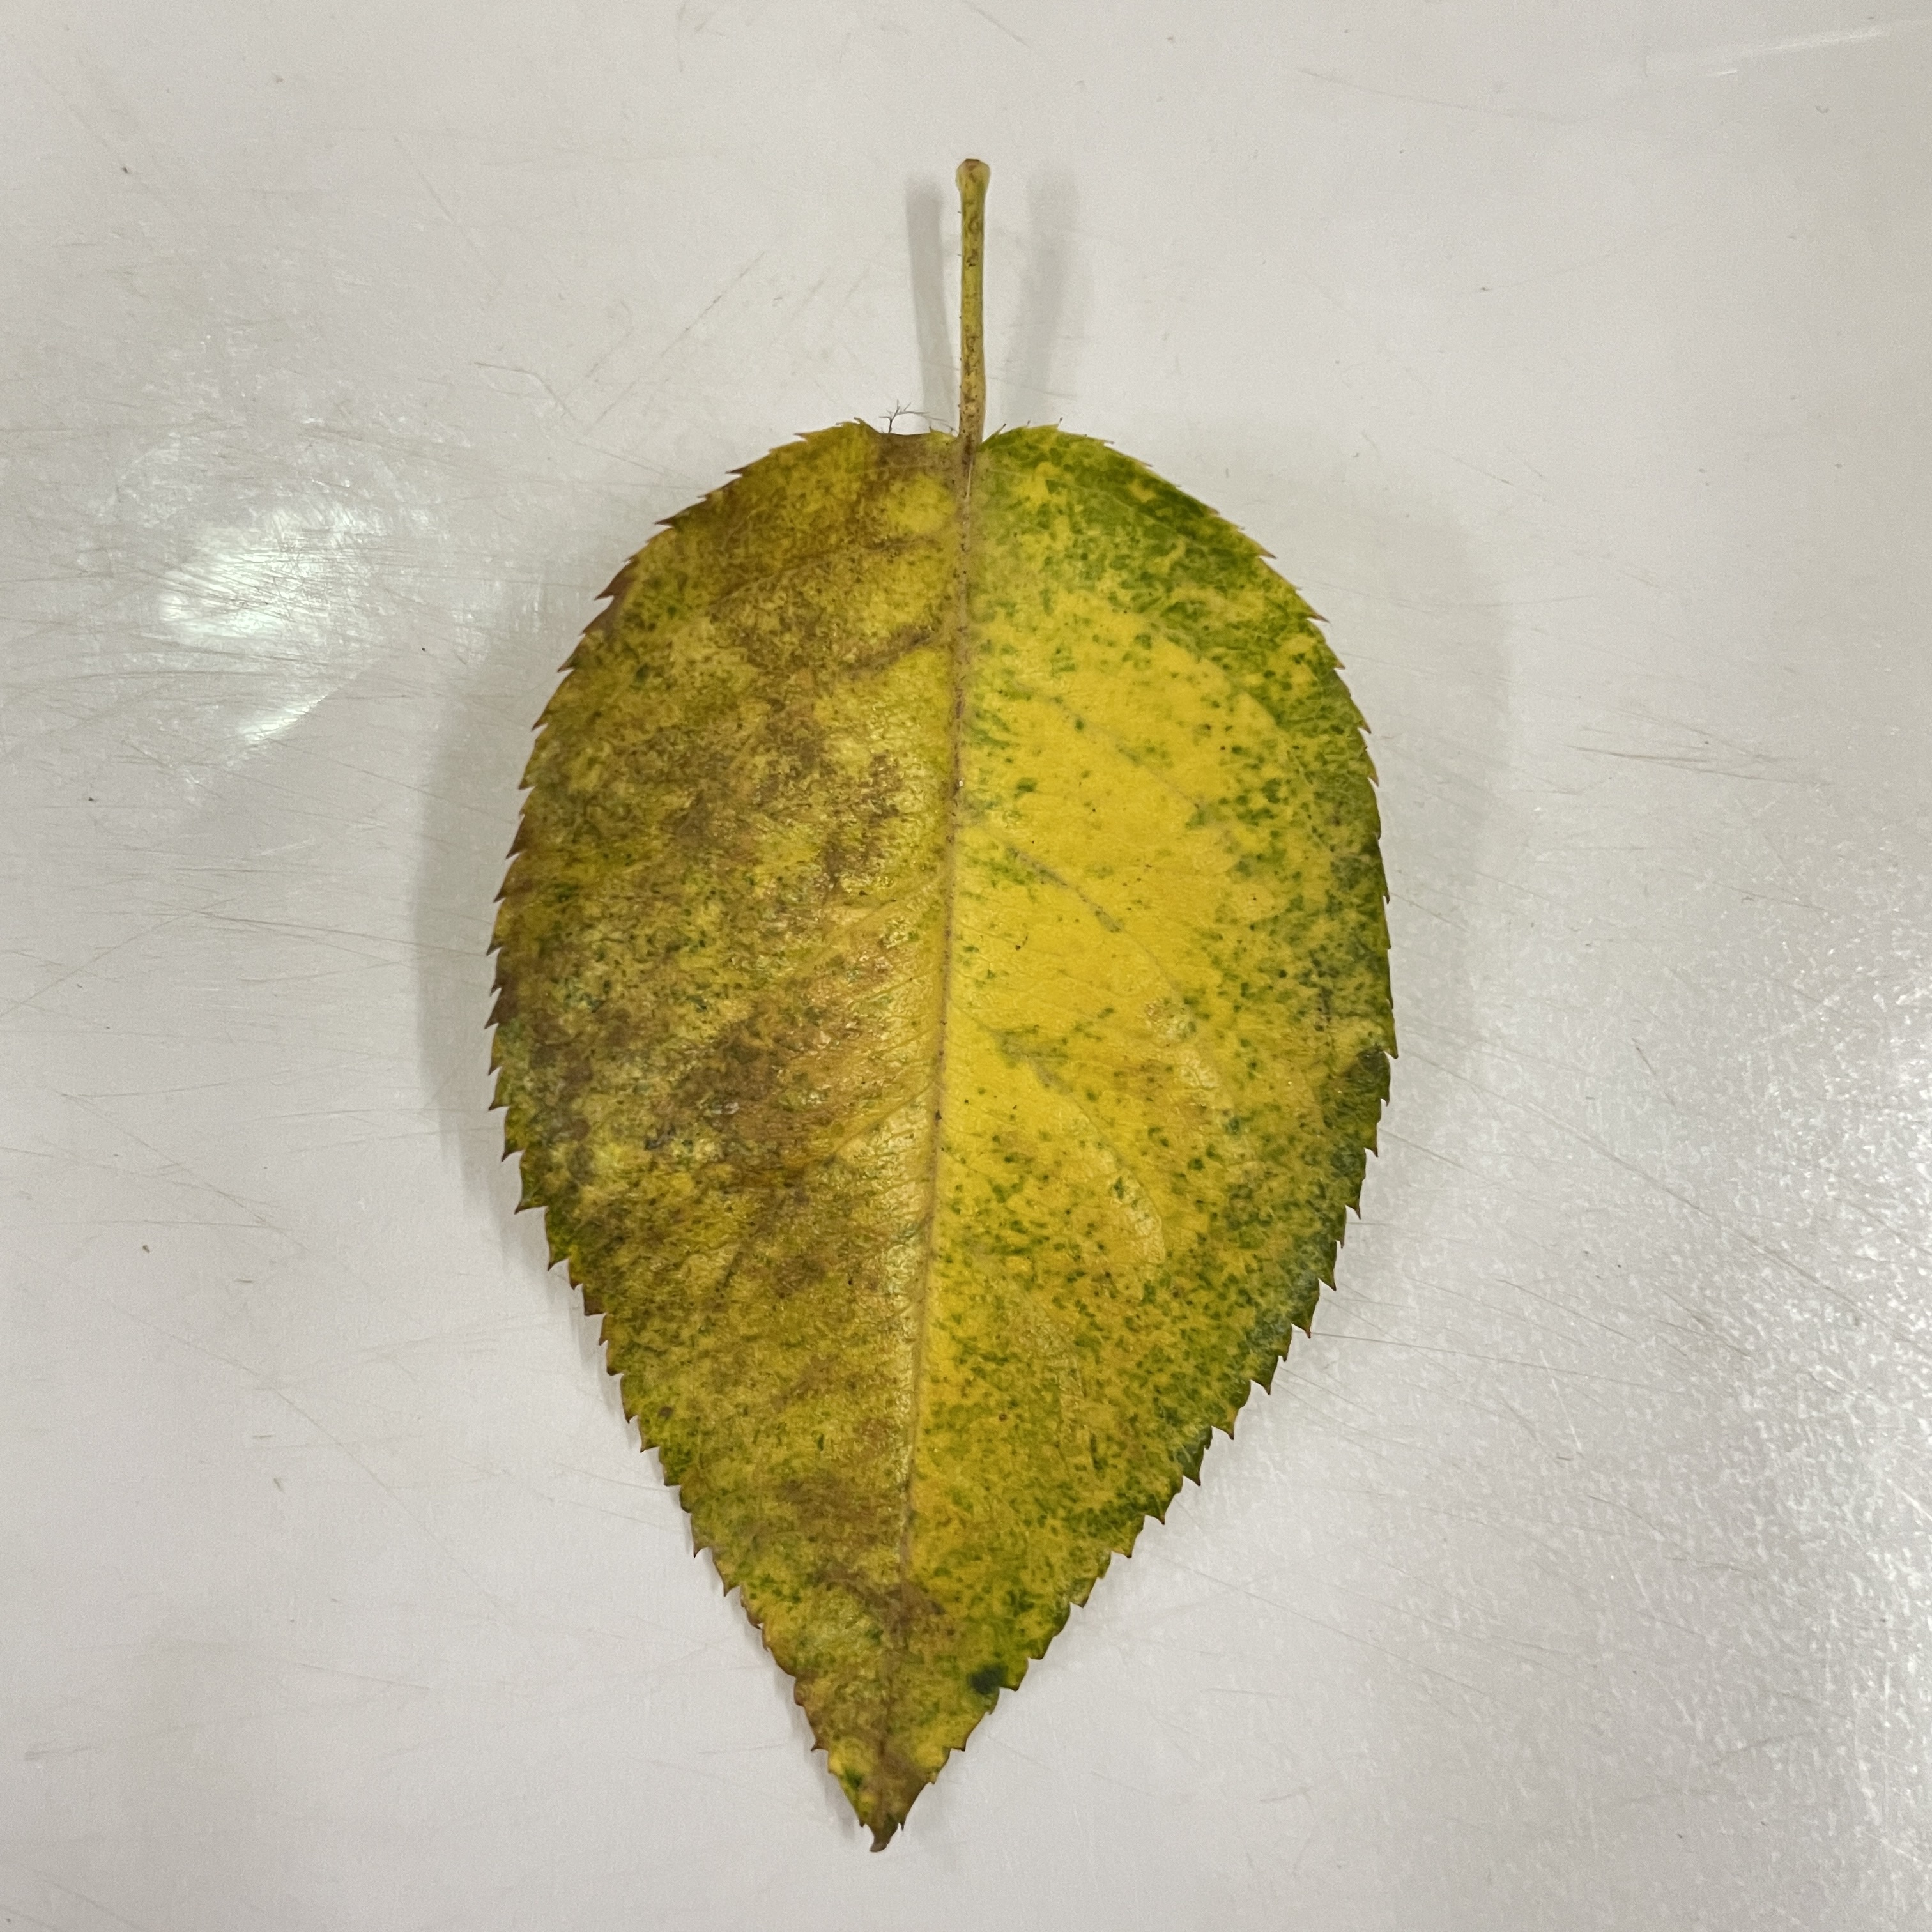
Label: Black Spot